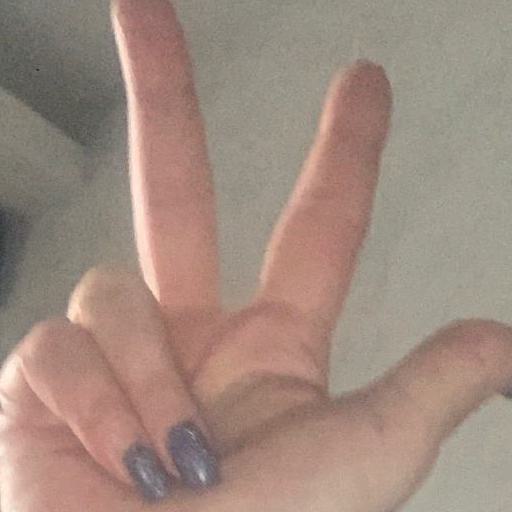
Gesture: three2